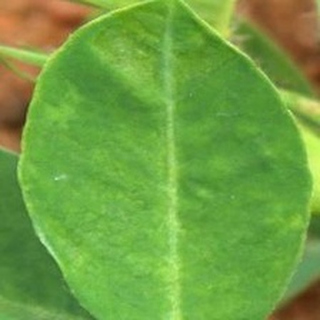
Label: healthy_groundnut